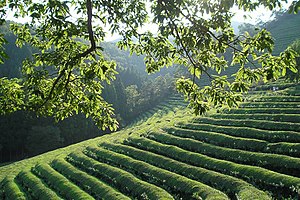
Sydkorea / Geografi / Beliggenhed
Teplanter i Boseong.
Republikken Korea, også kaldet Sydkorea, er et land i Asien. Nordkorea er det eneste tilstødende land. Landet ligger på den sydlige del af den koreanske halvø mellem det Japanske Hav og det Gule Hav.